Church of San Bernardino da Siena (Amantea)

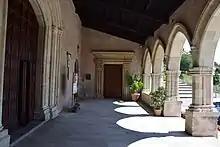
The interior of the entrance porch

The entrance porch of the church is framed between the bell tower and the northwest corner of the convent, the one that houses the oratory of the Nobles: it is raised above the ground, and is accessed via a staircase that tends to narrow upward. Interventions in 1953 restored the porch to its original 15th-century appearance, with the five ogival arches supported by twin polygonal pillars with drop capitals mounted on high plinths, all in local sandstone: after the 1783 earthquake, in fact, the central archway, the one giving access to the porch, had been converted to a round arch in the form of a serlian, with the benefit of making the church's entrance portal visible but the downside of upsetting the architecture of the porch. Originally, the porch was open on two sides, but after the 1638 earthquake, the relocation of the bell tower forced the closure of the two ogival arches located to the north: interventions in the 1990s revealed the remains of these arches in the base of the south wall of the bell tower.